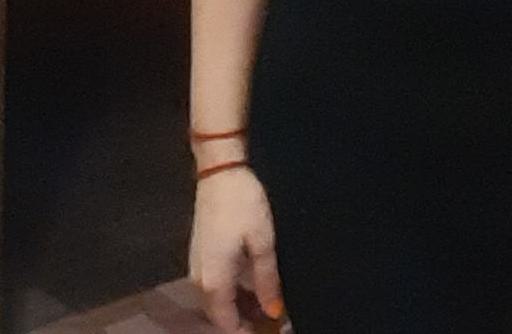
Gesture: no_gesture